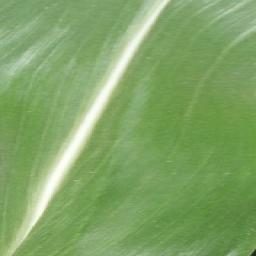
Label: Corn___healthy